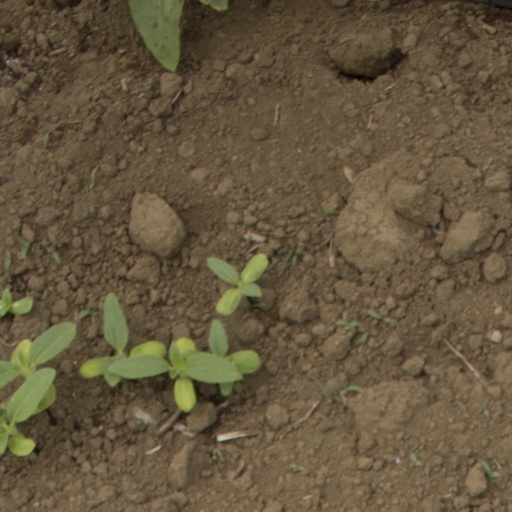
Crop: Jerusalem artichoke